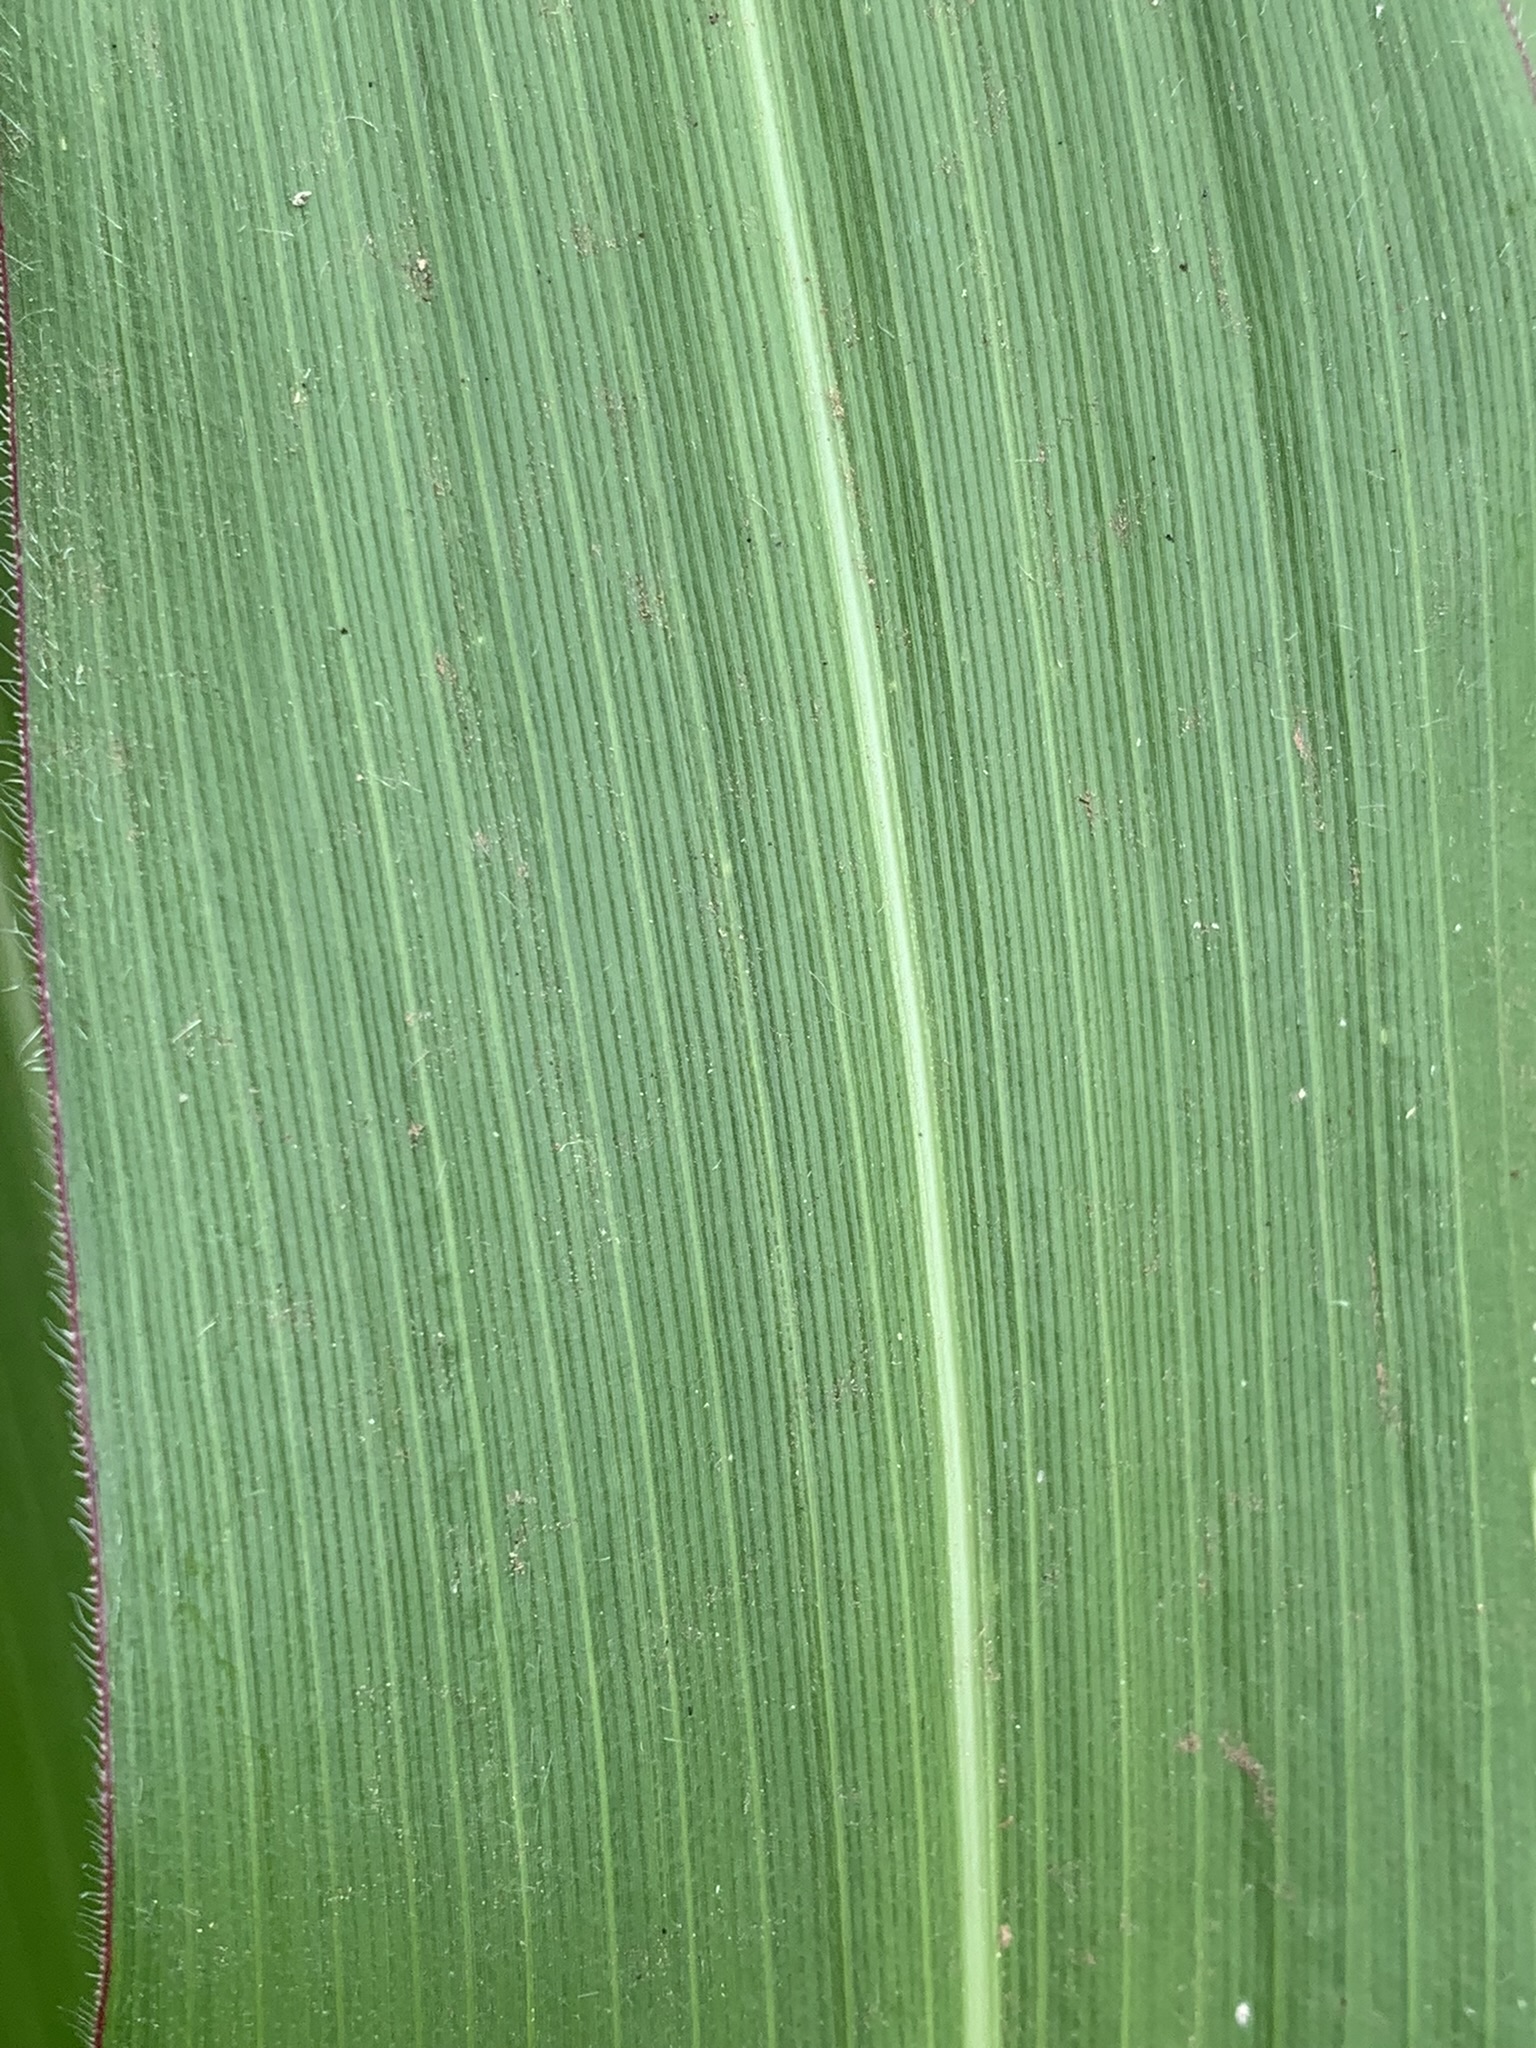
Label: Healthy